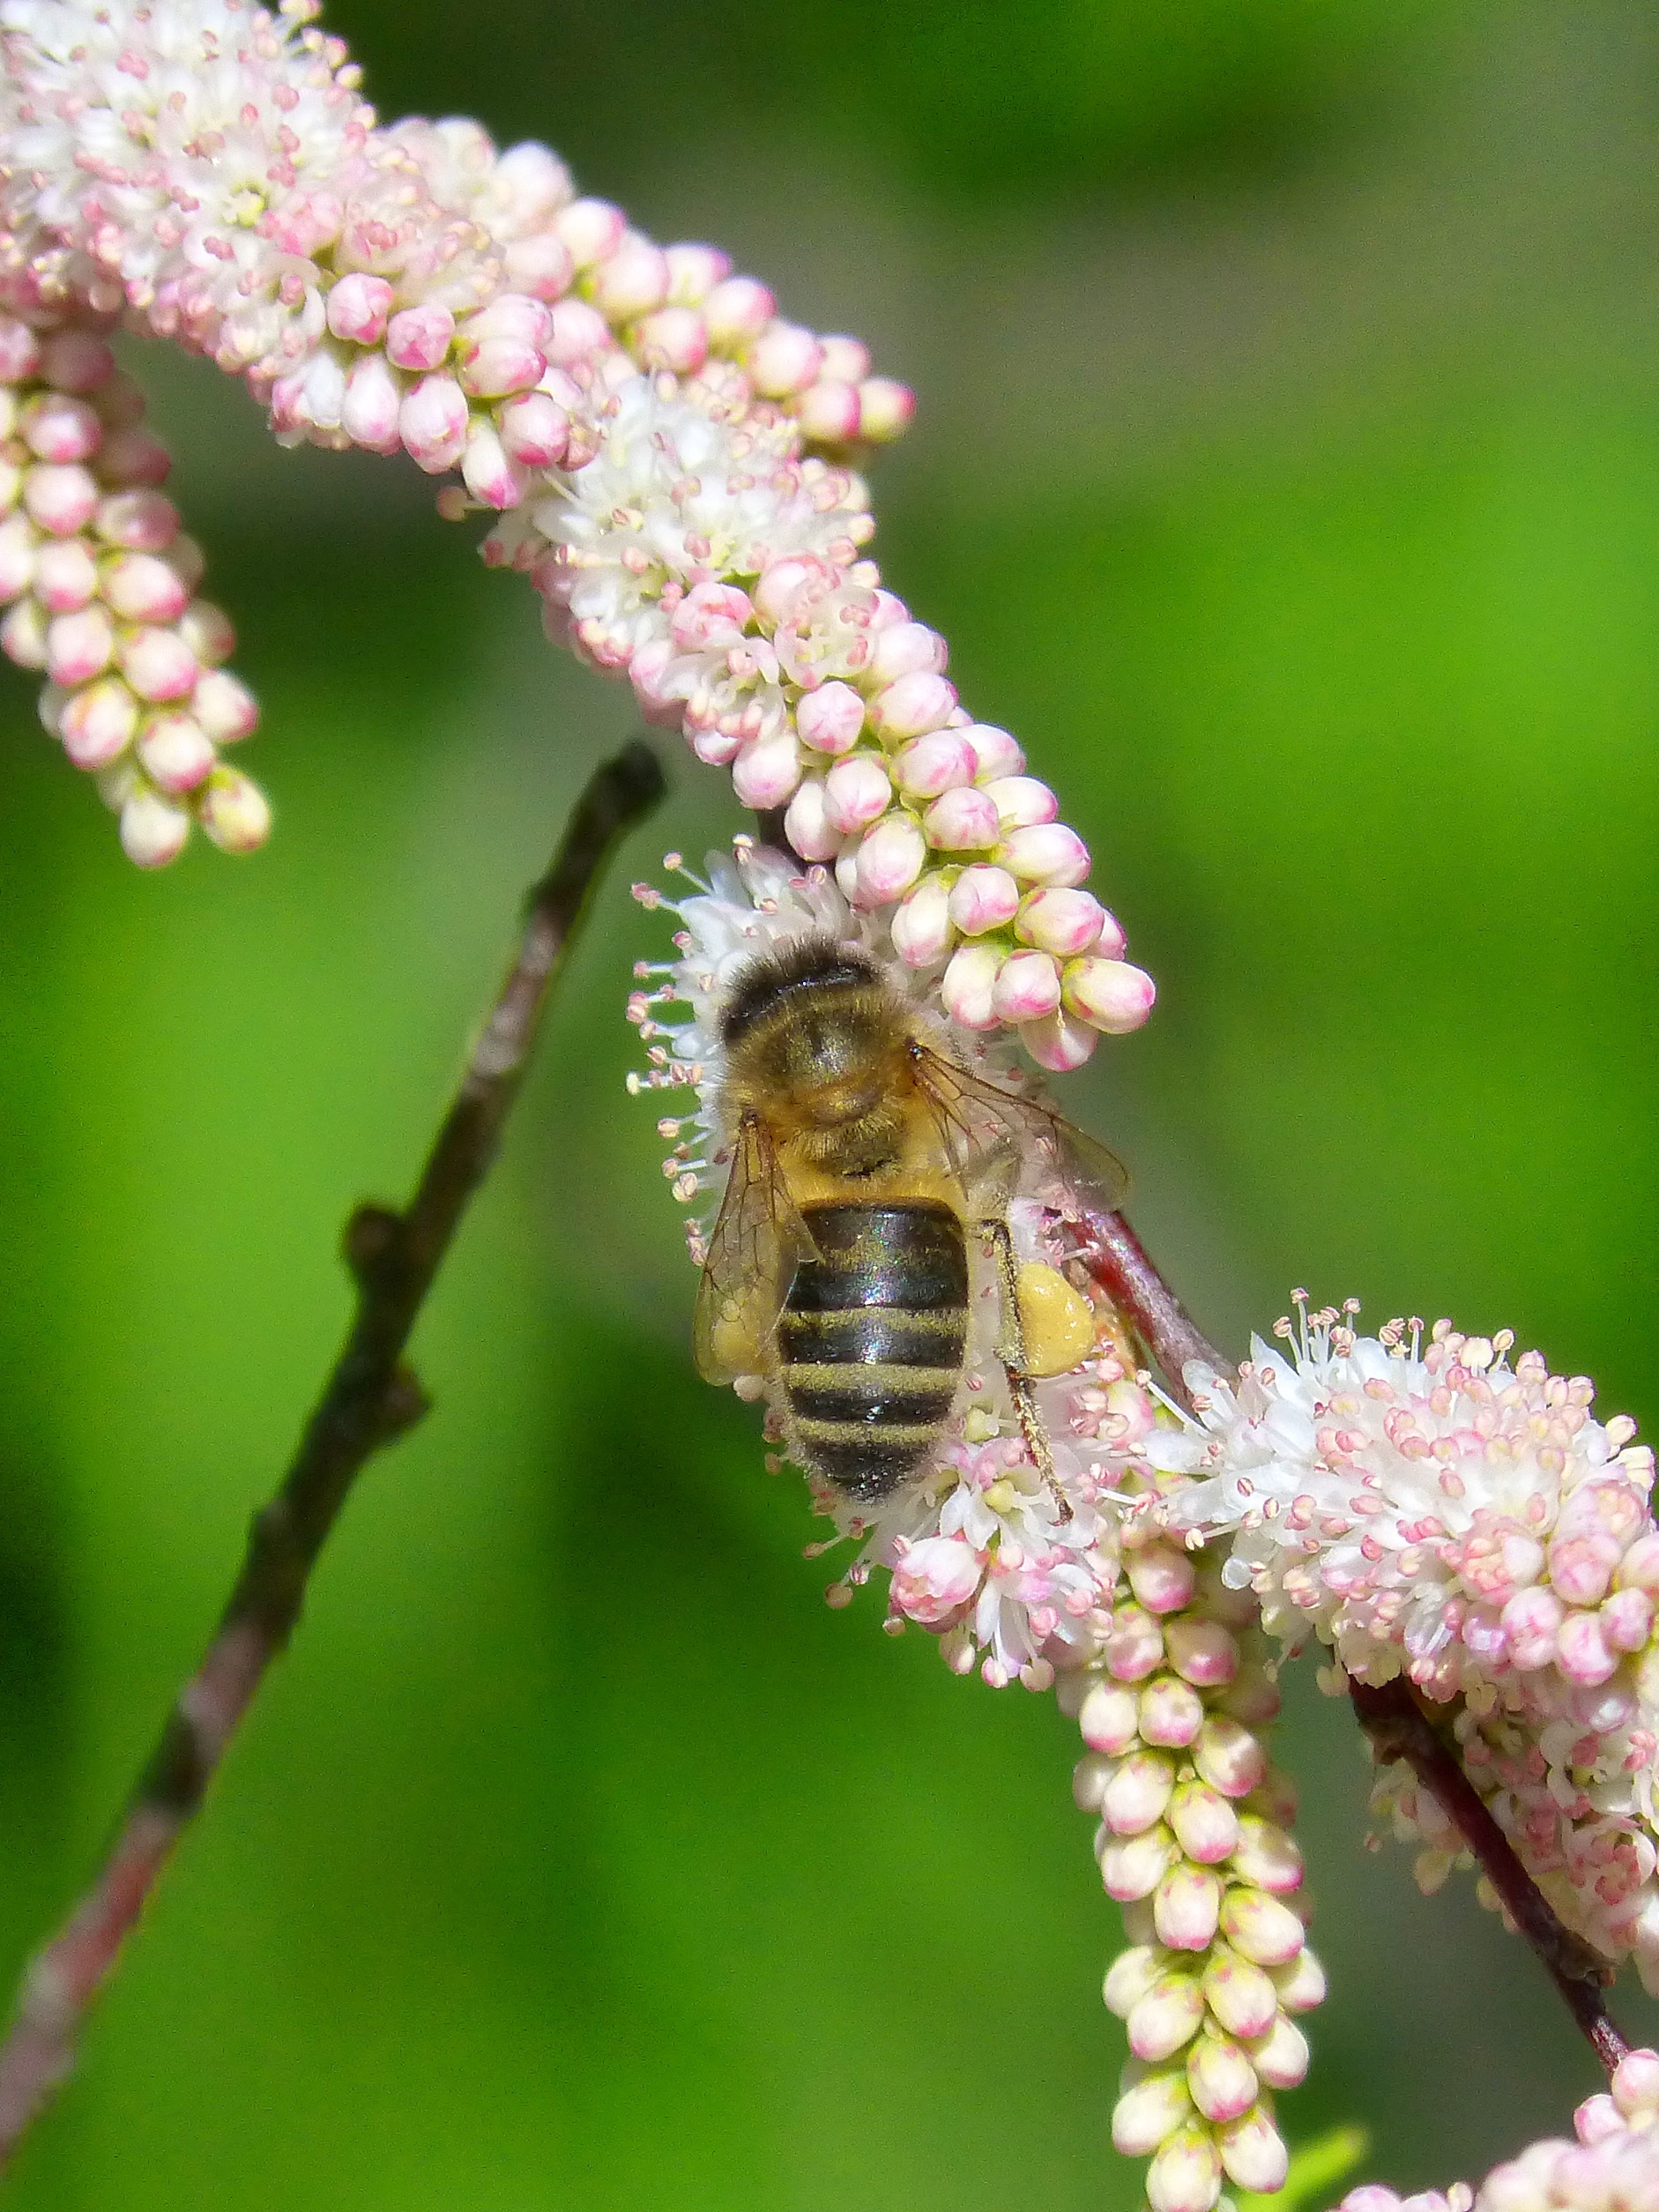
nature, branch, blossom, plant, photography, flower, pollen, insect, botany, flora, fauna, invertebrate, flowers, close up, bee, beauty, detail, pest, nectar, macro photography, arthropod, honey bee, libar, membrane winged insect